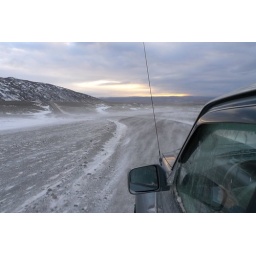
A shot out the window showing the snow blowing across the road in front of the car